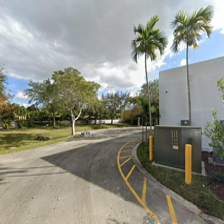
Label: streetView